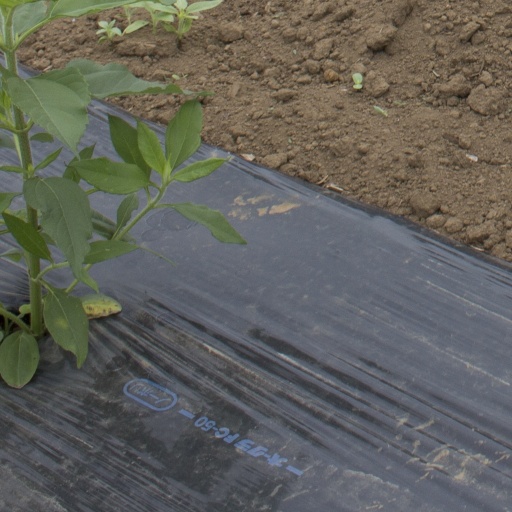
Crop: Jerusalem artichoke